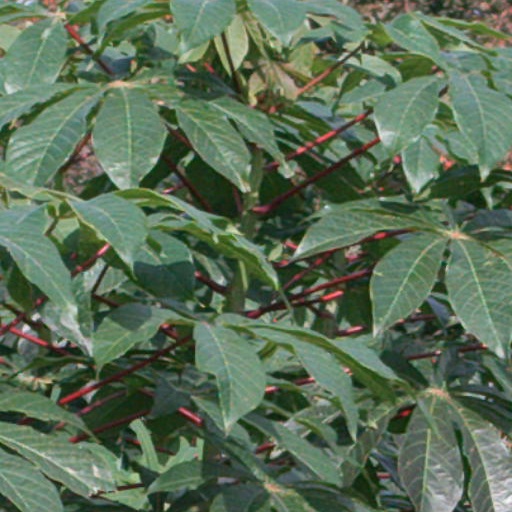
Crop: cassava